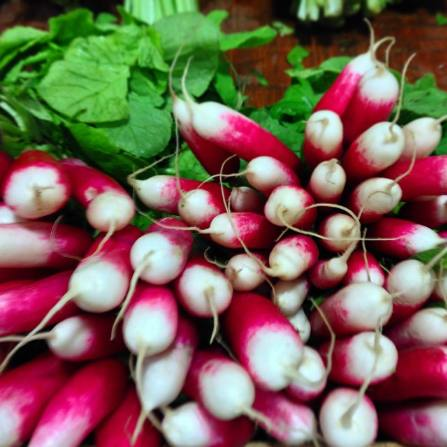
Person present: No